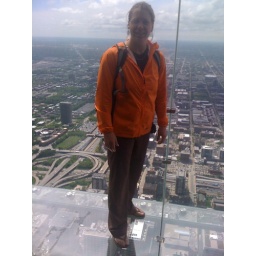
Julie in the glass box